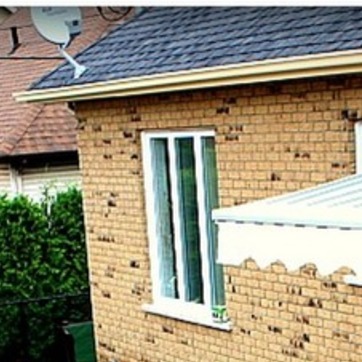
Material: glass